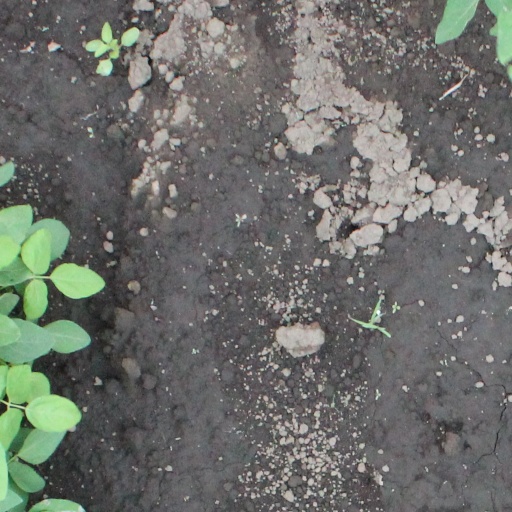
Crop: soybean